Blaze Bayley

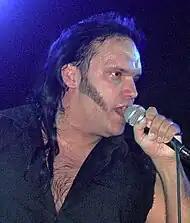
Bayley performing in 2007

Following Bayley's departure from Iron Maiden in 1999, he began a solo career when he formed his own band, "BLAZE", in March that year. Bayley recruited guitarist Steve Wray, guitarist John Slater, bassist Rob Naylor and drummer Jeff Singer, and signed a deal with German label SPV, releasing his debut studio album "Silicon Messiah" in 2000. The album was followed up by "Tenth Dimension" in 2002 and the band's first live album in 2003, "As Live as It Gets". All those albums had positive reviews, but financial problems and some issues with the record company soon led to changes in the band.